Finland at the 2016 Summer Paralympics

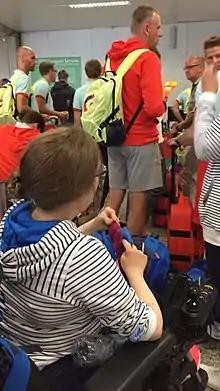
Finland's shooter at the Rio airport waiting for accreditation.

The first opportunity to qualify for shooting at the Rio Games took place at the 2014 IPC Shooting World Championships in Suhl. Shooters earned spots for their NPC. Finland earned a qualifying spot at this competition in the R5 – 10m Air Rifle Prone Mixed SH2 event as a result of the performance of Minna Sinikka Leinonen.